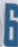
Number: 6